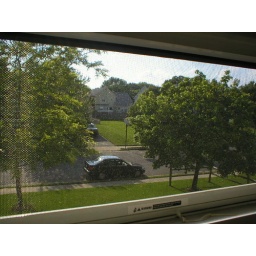
This is the view from my window in the house I grew up in. It's not my house anymore.